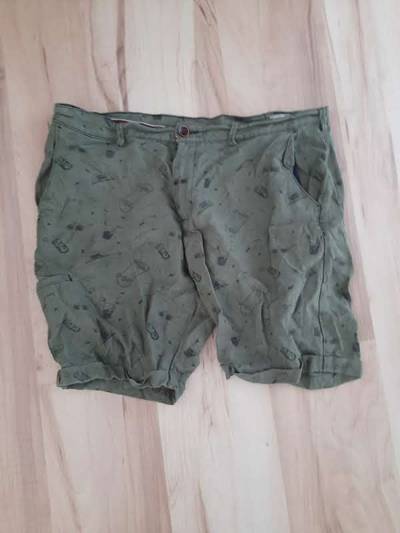
Waste category: clothes